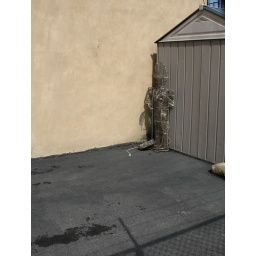
a clear sign winter is over